Rosebank, Liverpool

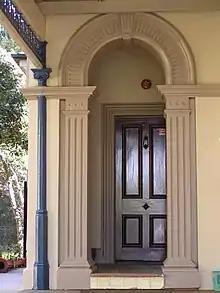
Louis Haish portico

Rosebank is a two-storey Victorian Italianate villa with a tower, asymmetrical planning and neoclassical details. Constructed of rendered brickwork with string courses, heavily framed windows and doors of semicircular heads with keystones, fluted pilasters, cornices and ornamental eaves brackets. There are also some crenellated walls attached to the tower and the end of the verandah.